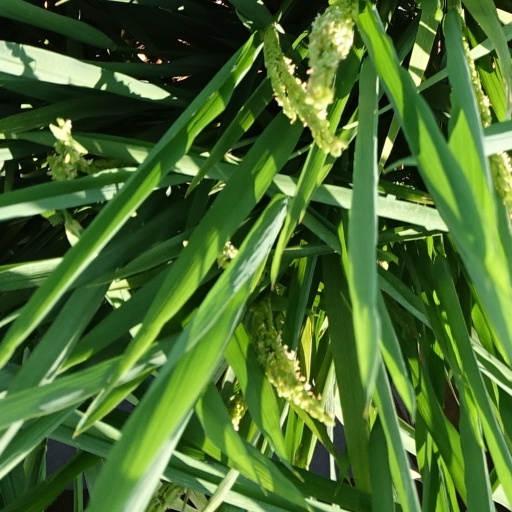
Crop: rice